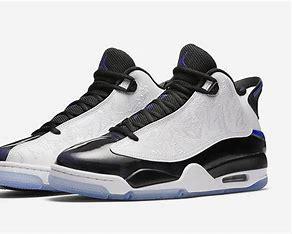
Brand: Jordan
Model: Dub Zero